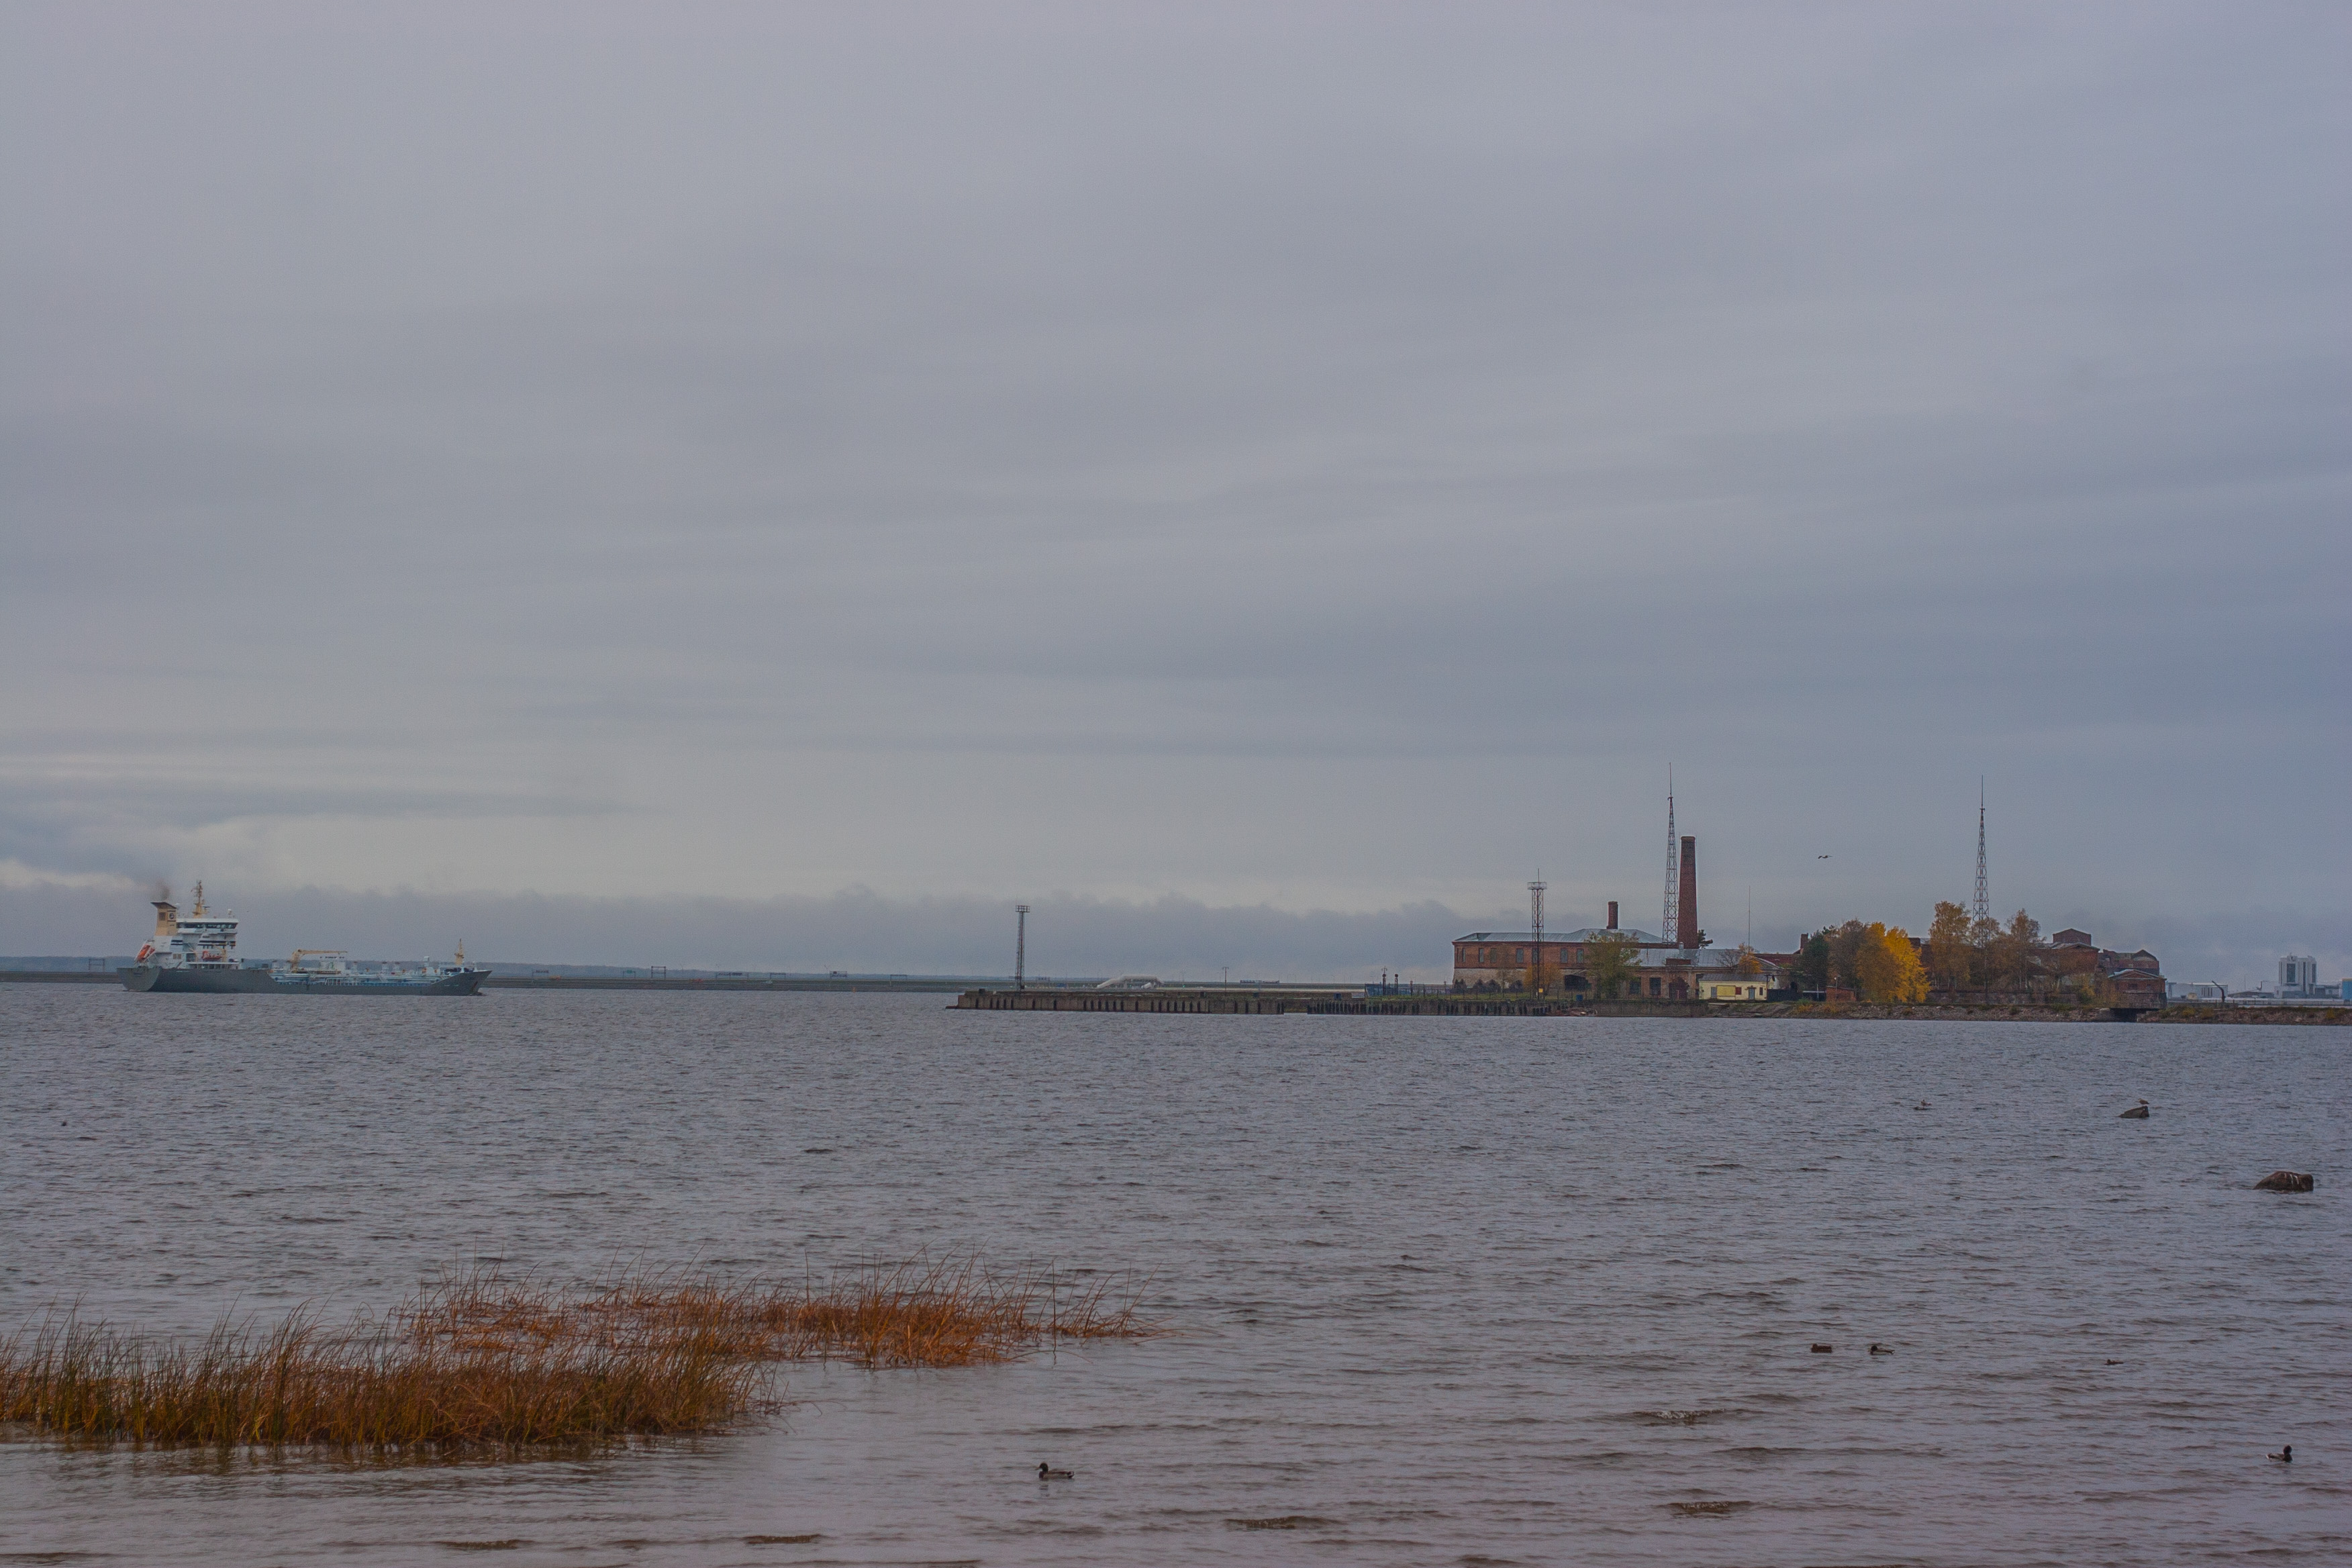
image, sky, water, sea, river, waterway, channel, cloud, vehicle, horizon, city, calm, ocean, boat, watercraft, coast, winter, sound